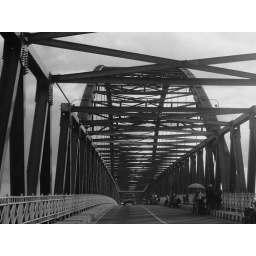
Is the greatest bridge in Palangkaraya, crossing the river Kahayan